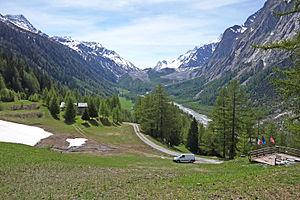
Le val Vény est une vallée latérale du massif du Mont-Blanc, au sud-ouest de Courmayeur. Il se termine par le col de la Seigne, qui permet le passage vers la Tarentaise.